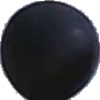
Label: blue_grape